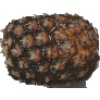
Label: Pineapple 1